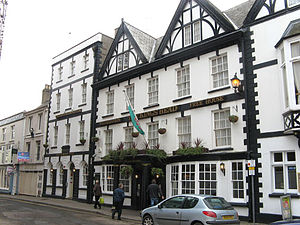
Monmouth Heritage Trail
King's Head Hotel
Monmouth Heritage Trail er en vandrerute, der forbinder en række seværdigheder i byen Monmouth i Wales.